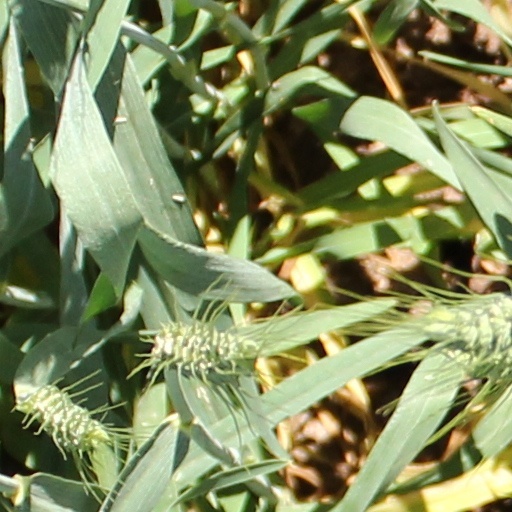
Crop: wheat